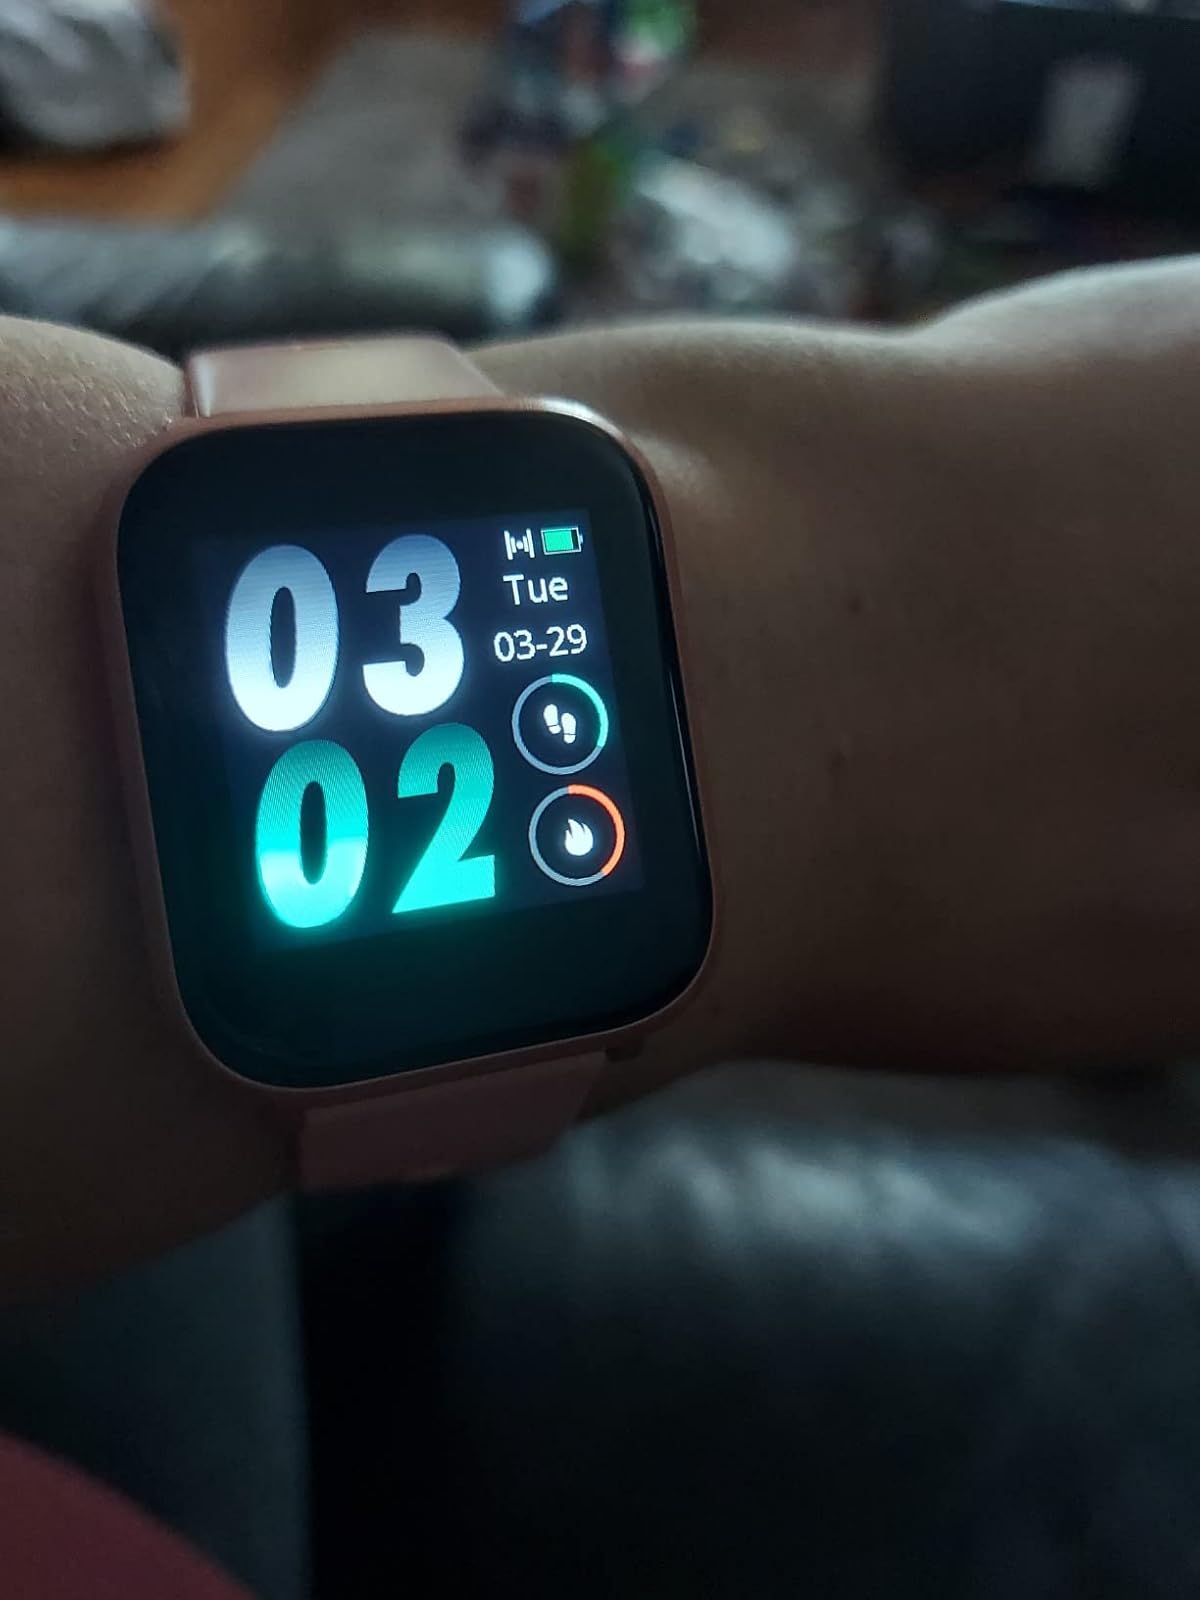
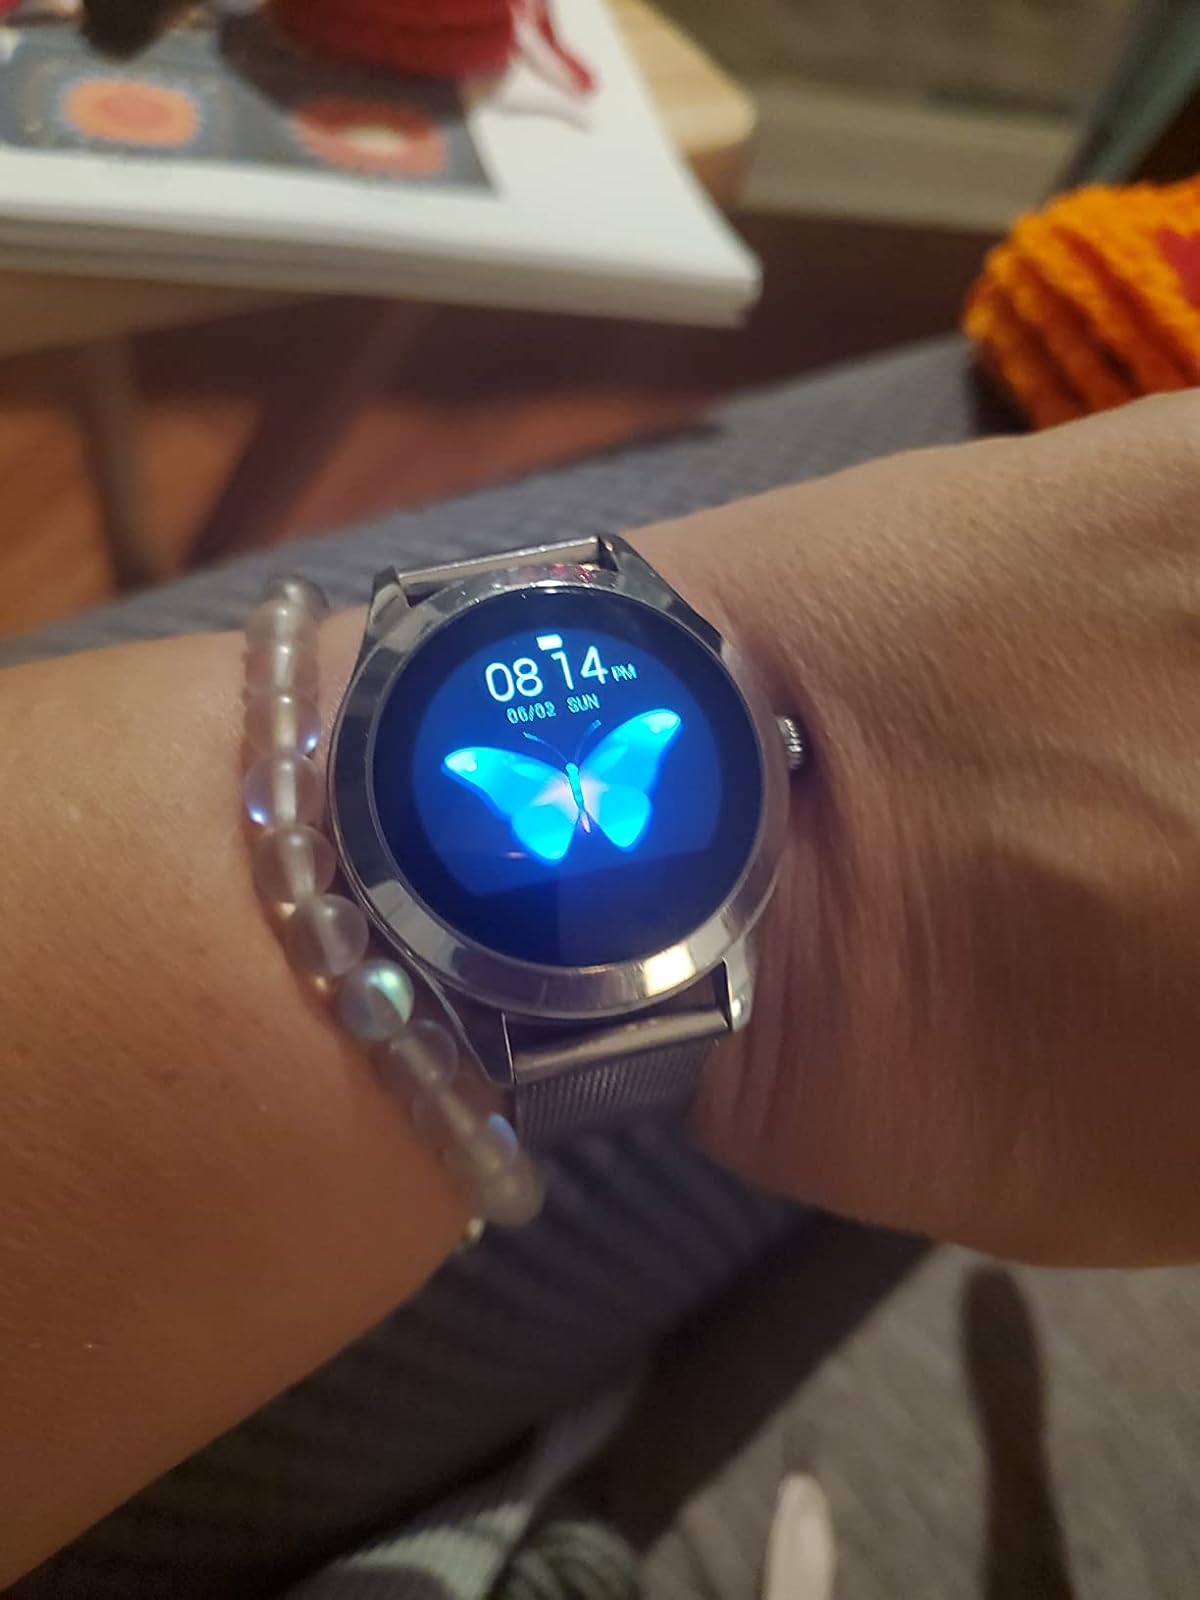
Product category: smartwatch
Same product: no